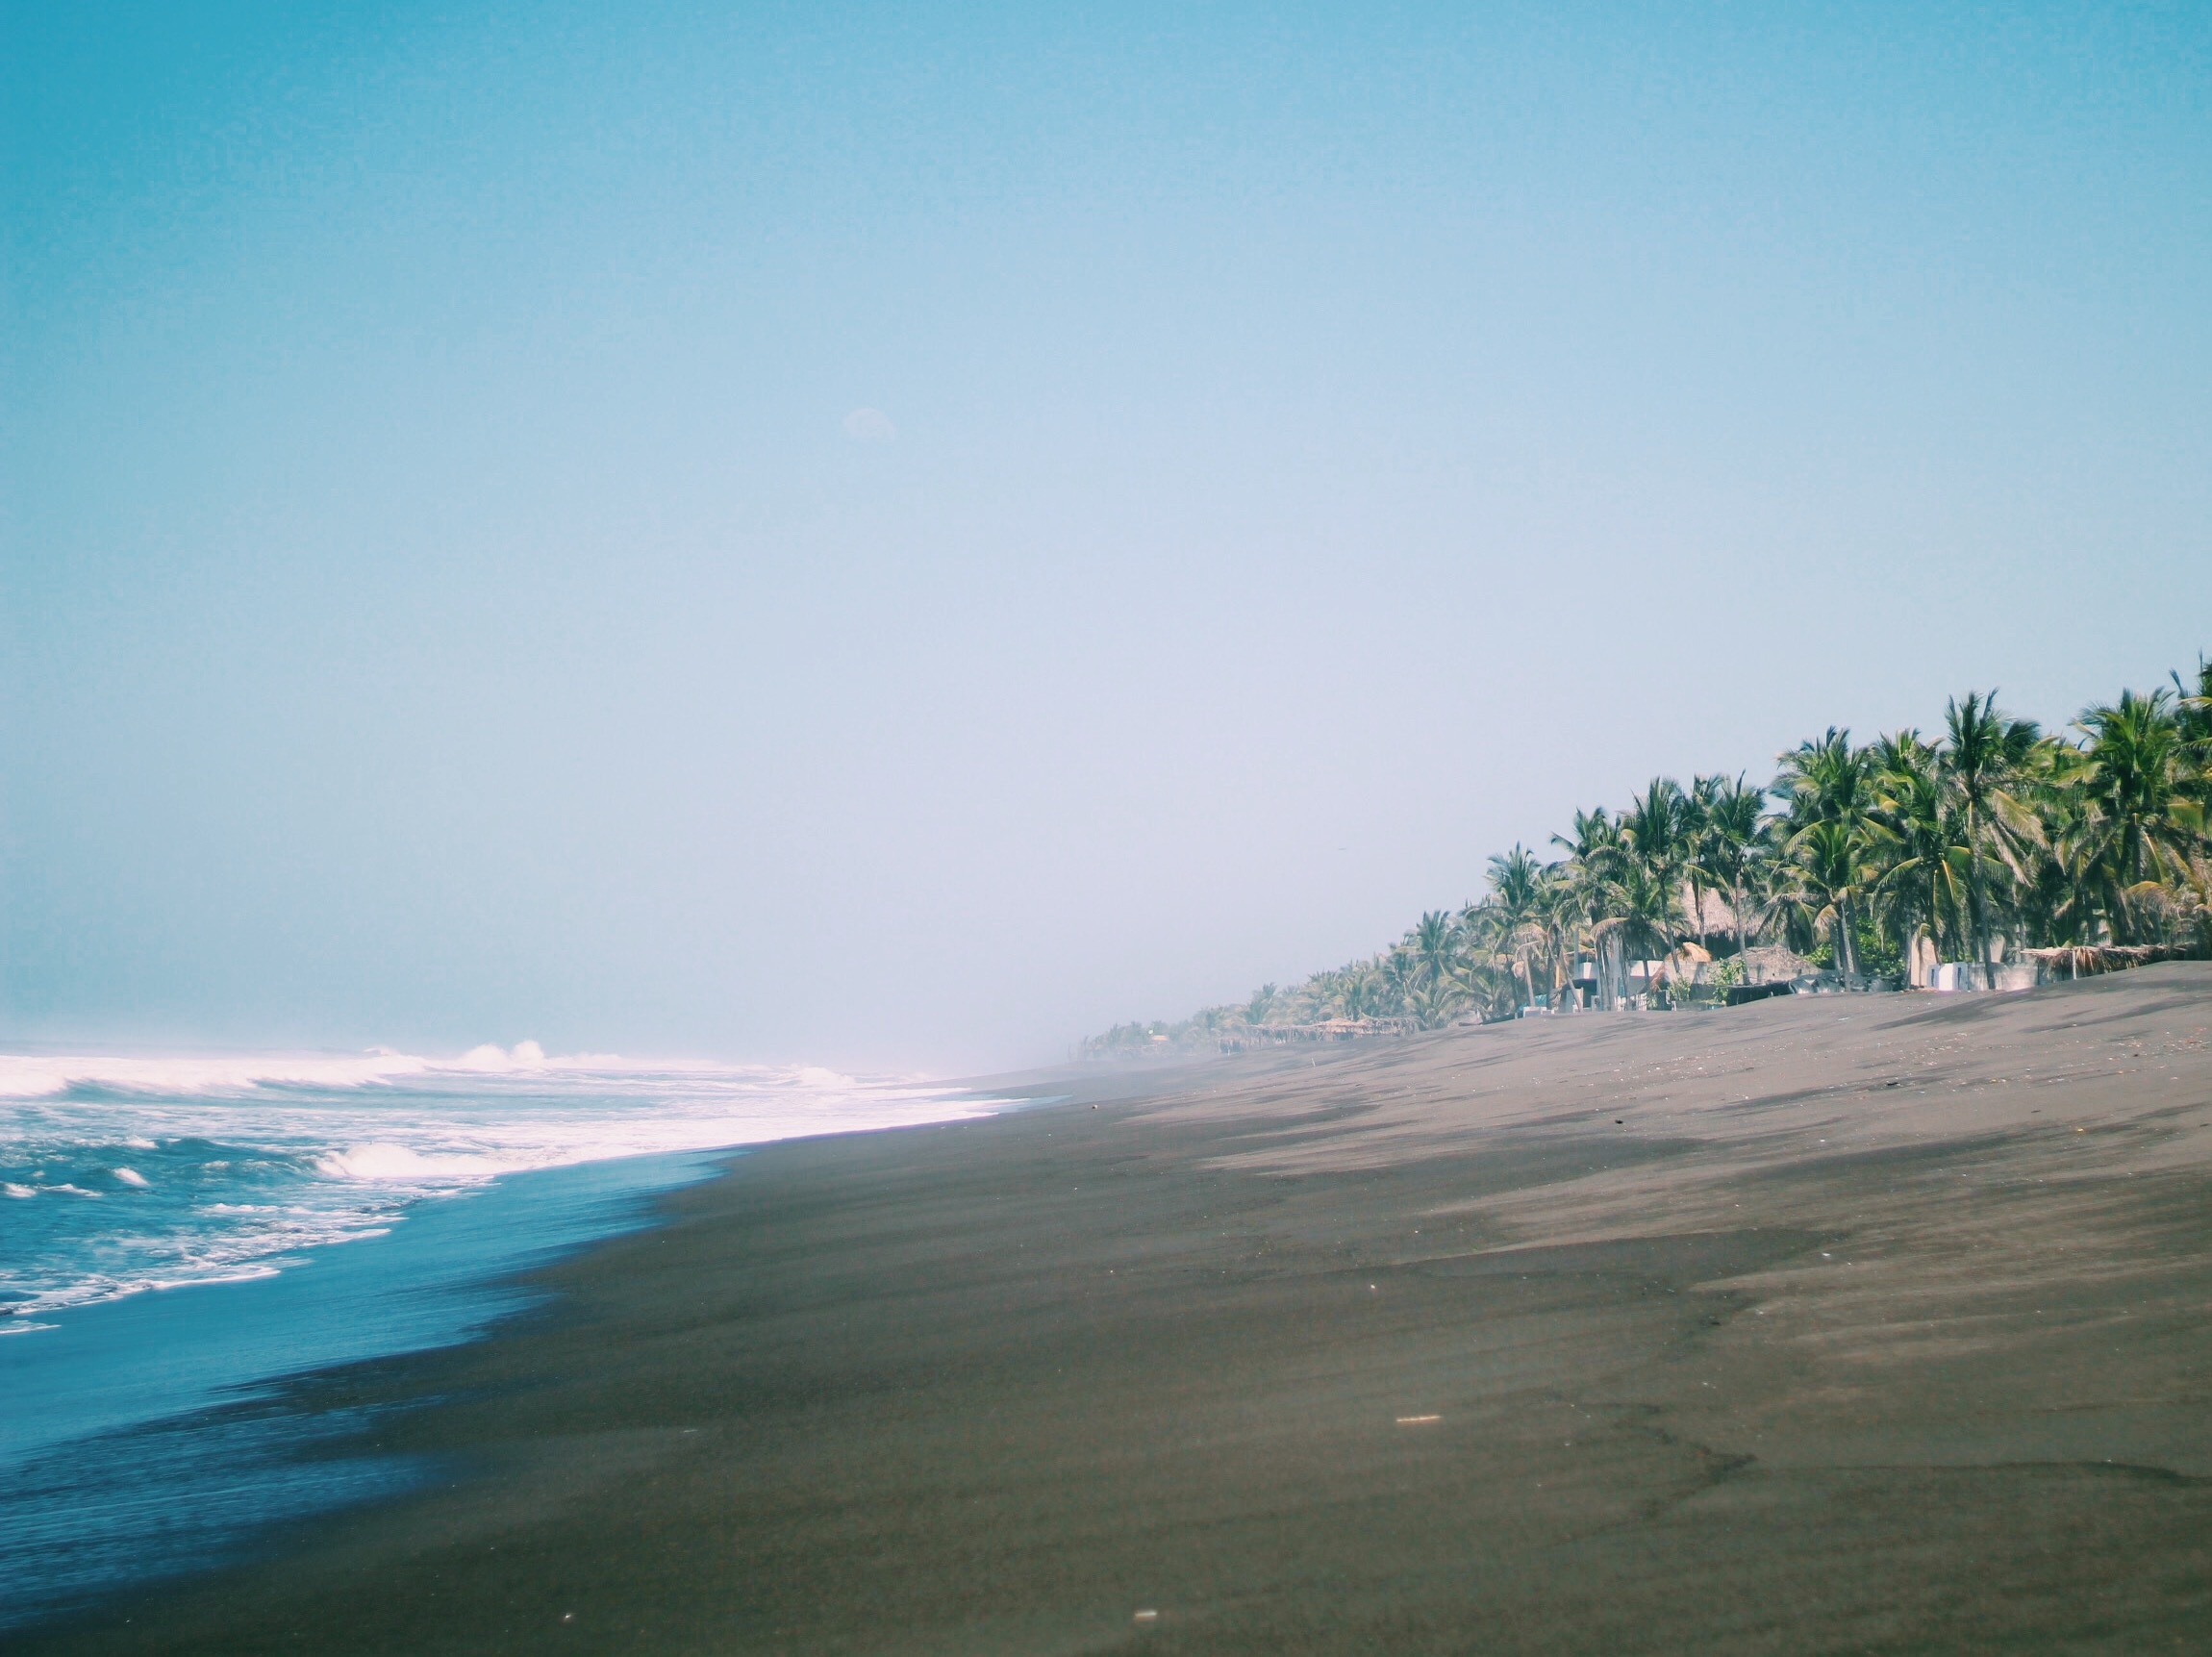
beach, sea, coast, sand, ocean, horizon, cloud, sky, morning, shore, wave, wind, vacation, cliff, dusk, bay, terrain, body of water, habitat, cape, atmospheric phenomenon, atmosphere of earth, wind wave